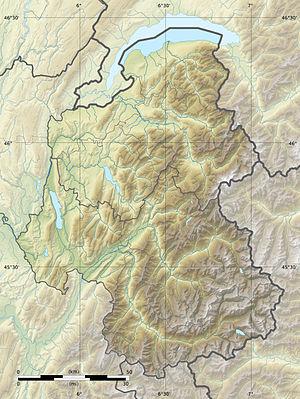
Carte physique vierge du Pays de Savoie, France, destinée à la géolocalisation. Limites géographiques de la carte
Le Chablais savoyard, aussi appelé Chablais haut-savoyard ou Chablais français depuis l'Annexion de la Savoie, fait partie d'une plus vaste région, le Chablais, qui s'étend sur les territoires de la Suisse et de la France. Le sud du Chablais est montagneux ; il constitue le massif du Chablais.
La Savoie est une région historique, aujourd'hui française, située dans les Alpes du Nord. Observateurs, médias ou institutionnels utilisent parfois les expressions « Pays de Savoie », « les Savoie » ou « Savoie Mont Blanc » pour parler de la région.
La Savoie Propre ou Savoie-Propre, pour « proprement dite », est une région naturelle et une province historique de la Savoie. Elle est successivement un pagus, un bailliage puis une province administrative dans l'organisation territoriale du comté, puis du duché de Savoie.